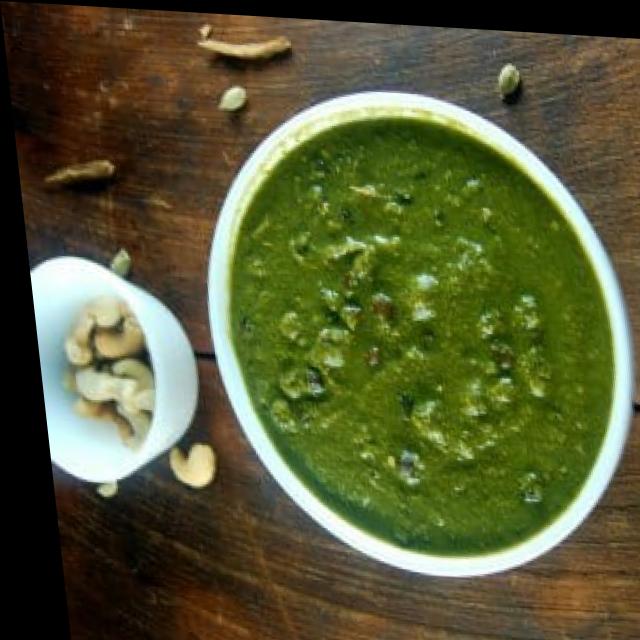
Dish: palak_paneer